Ubuntu version history

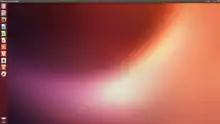
Ubuntu 13.04 ("Raring Ringtail")

On 23 April 2012, Shuttleworth announced Ubuntu 12.10 ("Quantal Quetzal") as the first of 4 releases that will culminate in LTS 14.04 and refresh the look, with work to be done on typography and iconography. The release takes its name from the quetzal, a species of Central American birds. It was released on 18 October 2012 and is Canonical's 17th release of the operating system. Support ended on 16 May 2014. The Ubuntu Developer Summit held in May 2012 forecast this release to include an improved boot up sequence and log-in screen, "wrap around" dialogs and toolbars for the head-up display, and a vanilla version of Gnome-Shell as an option while dropping Unity 2D in favor of lower hardware requirements for Unity 3D. It would ship with Python 3 in the image and Python 2 available via the "Python" package, the PAE switched on by default in the kernel, Ubuntu Web Apps, a means of running Web applications directly from the desktop without having to open a browser, Nautilus 3.4 as its file manager to retain features deleted from later versions, and a new combined user, session and system menu.